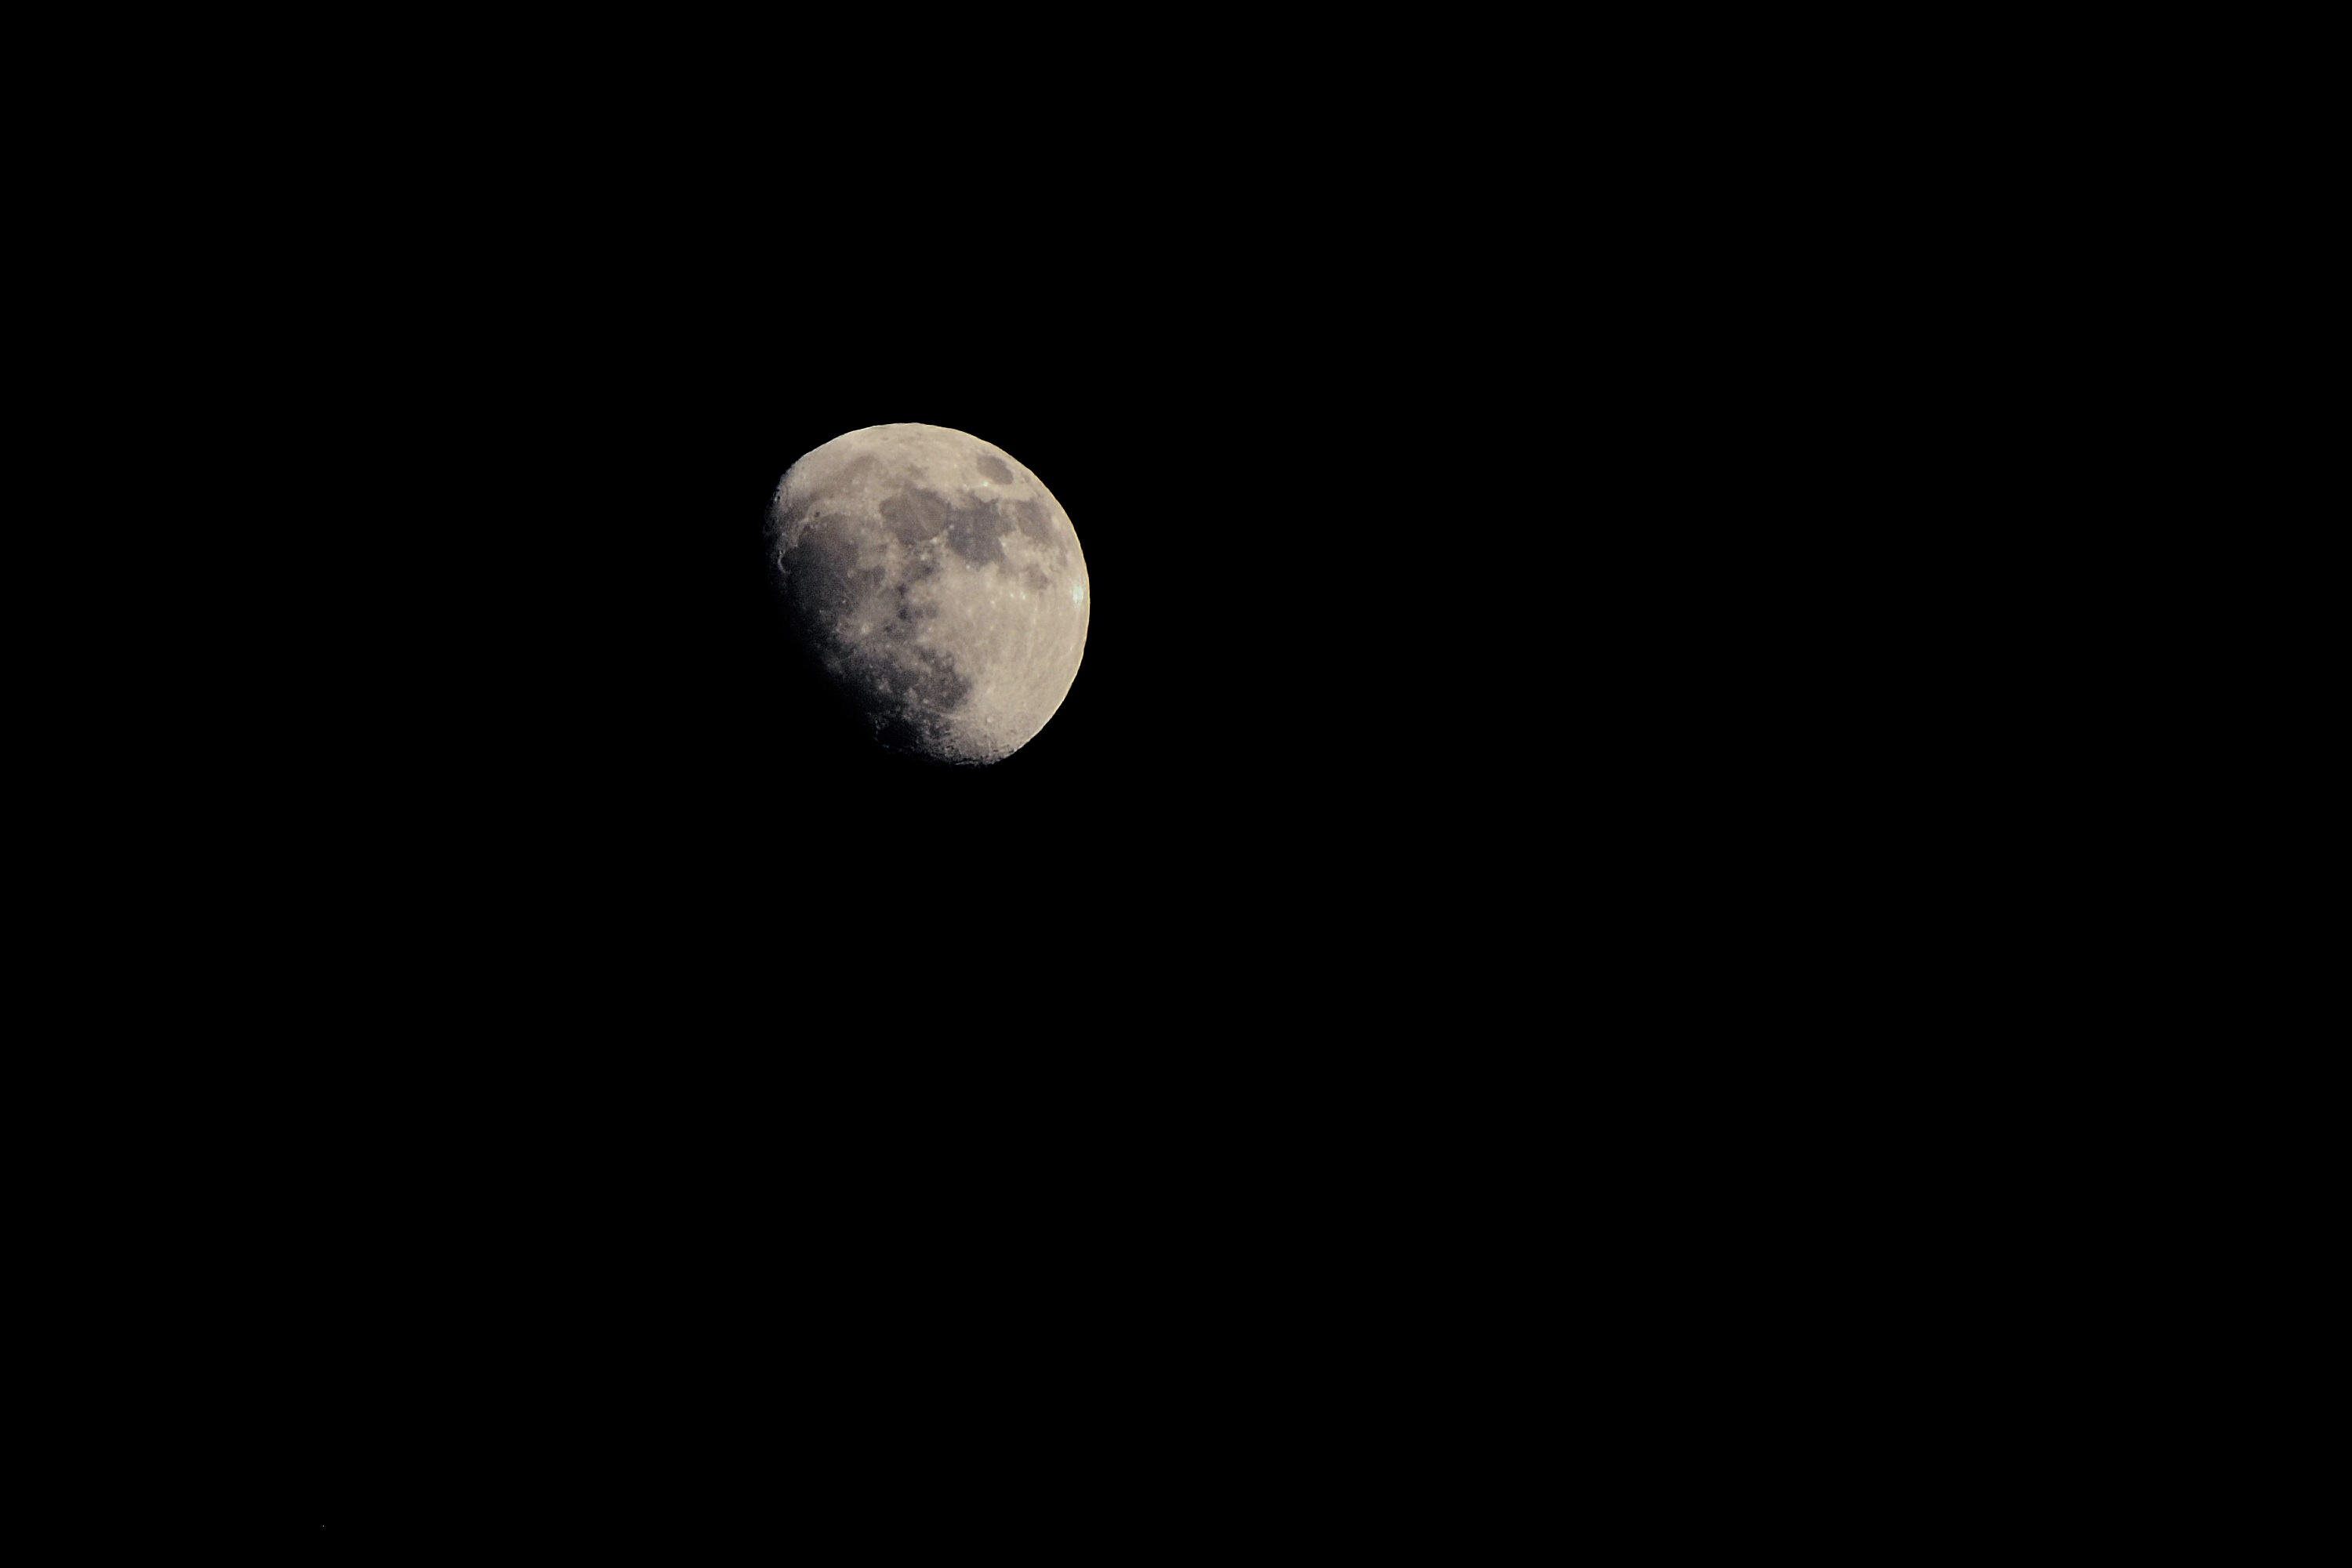
black and white, atmosphere, moon, full moon, circle, astronomical object, lunar eclipse, celestial event